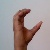
The image shows a hand gesture representing the letter 'C' in Indian Sign Language.